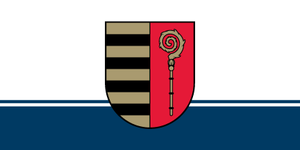
Krāslava est un novads de Lettonie, situé dans la région de Latgale. En 2009, sa population est de 20 217 habitants.